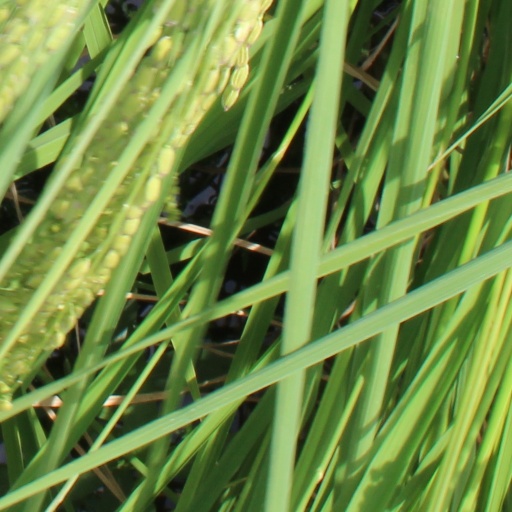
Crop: rice